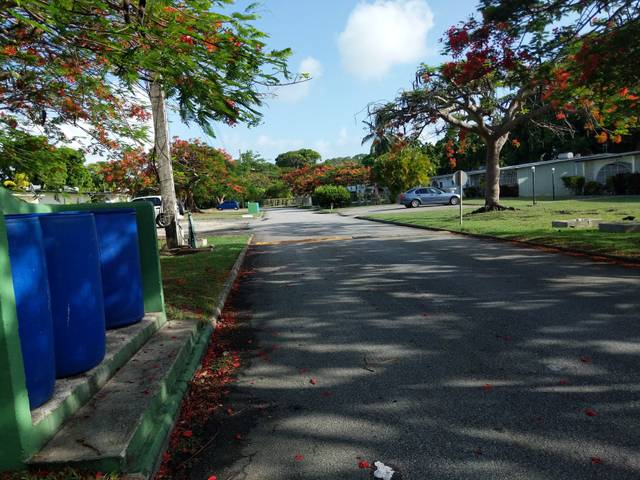
Region: Barbados
Coordinates: 13.181, -59.638